Patty Bartlett Sessions

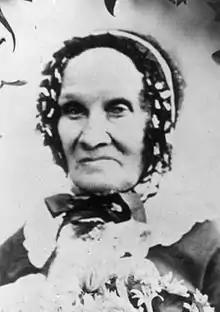
Sessions in later life

Patty Bartlett Sessions (February 4, 1795 – December 14, 1892) was an early member of the Church of Jesus Christ of Latter-day Saints (LDS Church). She was a plural wife to Joseph Smith and is celebrated for her work as a midwife for members of the church. One of her sons, Perrigrine Sessions, was the founder of Bountiful, Utah. She is best known for her diaries, which recorded the daily activities of the Latter-day Saints during the first year of the Mormon migration to the Salt Lake Valley, and the earliest days of their settlement there. These diaries document the physical, social, and religious circumstances of the settlers, especially of the women, and are frequently cited by historians. Her records are also a primary source of birth records for the Latter-day Saint community during this period, and are highly prized for documenting almost 4,000 births. Her journals are also important because they provide an inside look into Mormon polygamy.